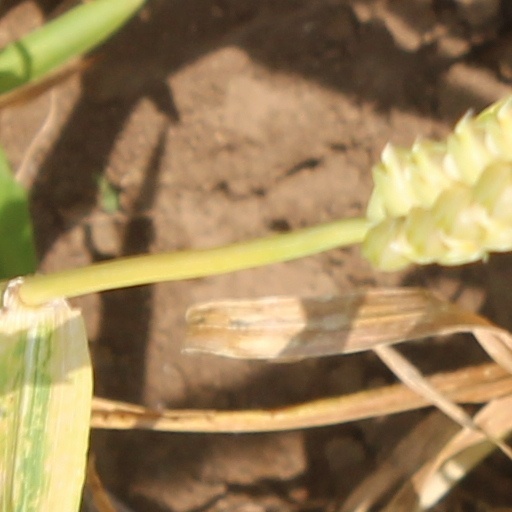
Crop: wheat